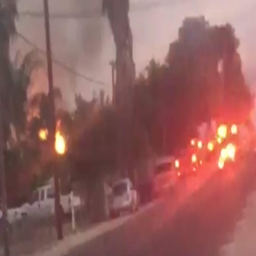
family is without a home after a fire broke out while they were still inside